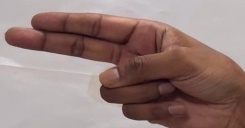
ASL sign: H